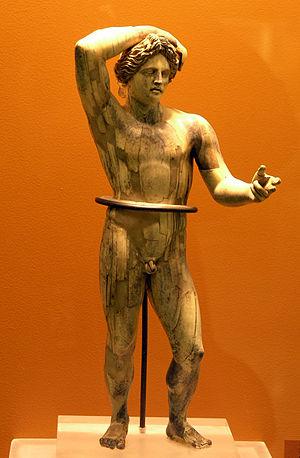
Apollon Lykeios, statuette en ivoire reconstituée à partir de 200 fragments trouvés dans un puits. Il s'agit probablement d'une copie miniature de l'Apollon Lykeios de Praxitèle qui se trouvait dans le Lycée d'Aristote. Le dieu tenait un arc dans la main gauche. IIIe s. ap. J.-C. Italiano: Apollo Liceo, statuetta antica in avorio (copia del secolo III d.C.), ricostruita da 200 frammenti trovati in un pozzo. Oggi è esibito nel Museo dell'antica agorà ad Atene. Si tratta probabilmente di una riproduzione in miniatura dell' Apollo Liceo di Prassitele, che era collocata nel Liceo di Aristotele. Il dio teneva un arco nella mano sinistra.
Praxitèle, né vers 395 av. J.-C., mort avant 326 av. J.-C., est dès l'Antiquité l'un des plus célèbres sculpteurs grecs. Varron écrit ainsi : « Grâce à l'excellence de son talent, Praxitèle n'est inconnu d'aucun homme un tant soit peu cultivé ». On place l'œuvre de Praxitèle dans la période du « second classicisme », auprès d'autres grands sculpteurs grecs comme Léocharès, Scopas, et Lysippe, qui reprennent les modèles de la période classique tout en renouvelant la représentation en apportant une réponse aux canons classiques établis par les œuvres de Polyclète, visible notamment dans de nouvelles recherches stylistiques, l'émergence de nouveaux types, et une nouvelle pondération.